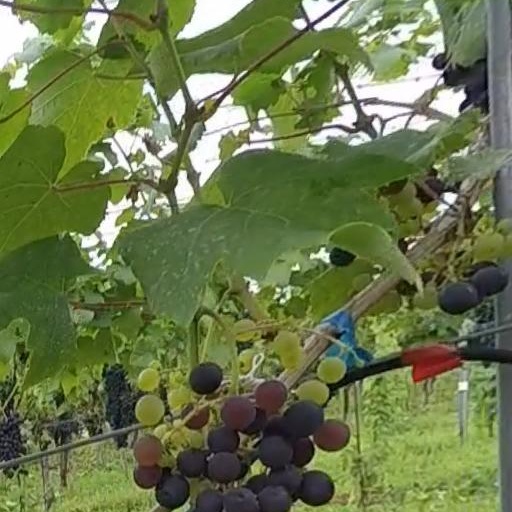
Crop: grape